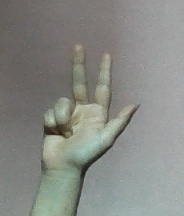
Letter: al